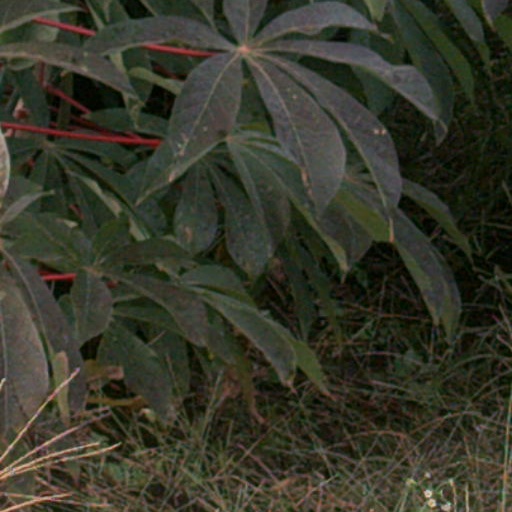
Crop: cassava